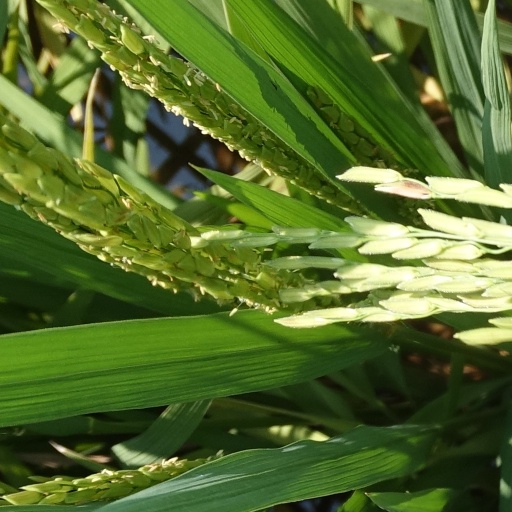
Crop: rice